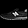
Label: Sneaker